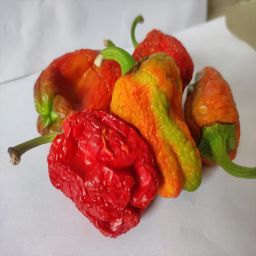
Crop: Bell Pepper
Quality: Dried